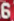
Number: 6